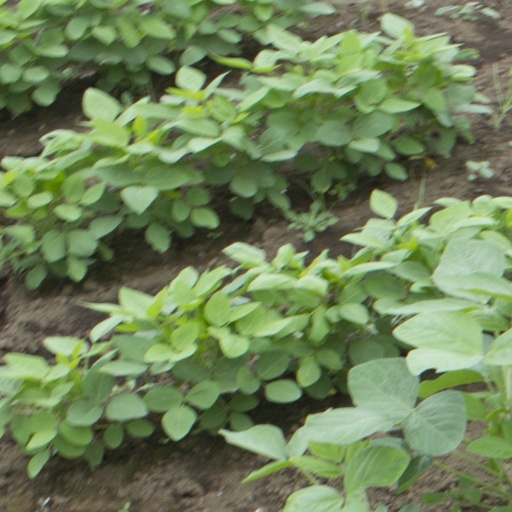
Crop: soybean